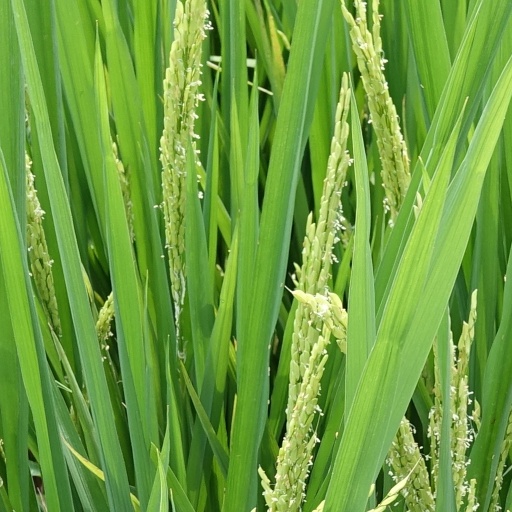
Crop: rice